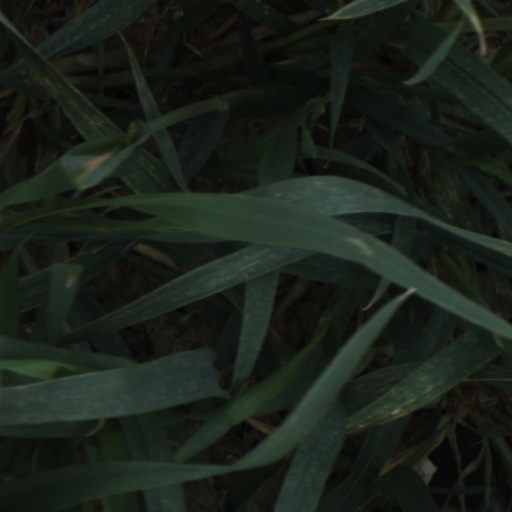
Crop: wheat